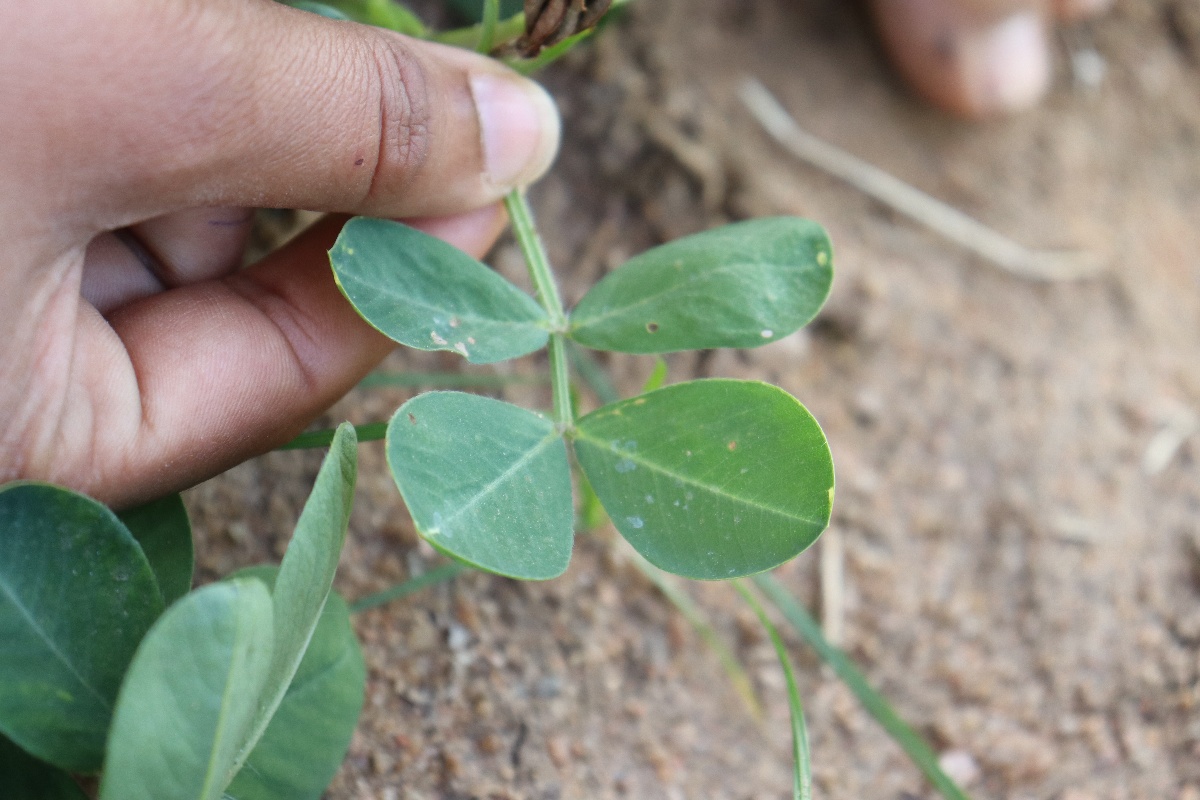
Label: early_leaf_spot